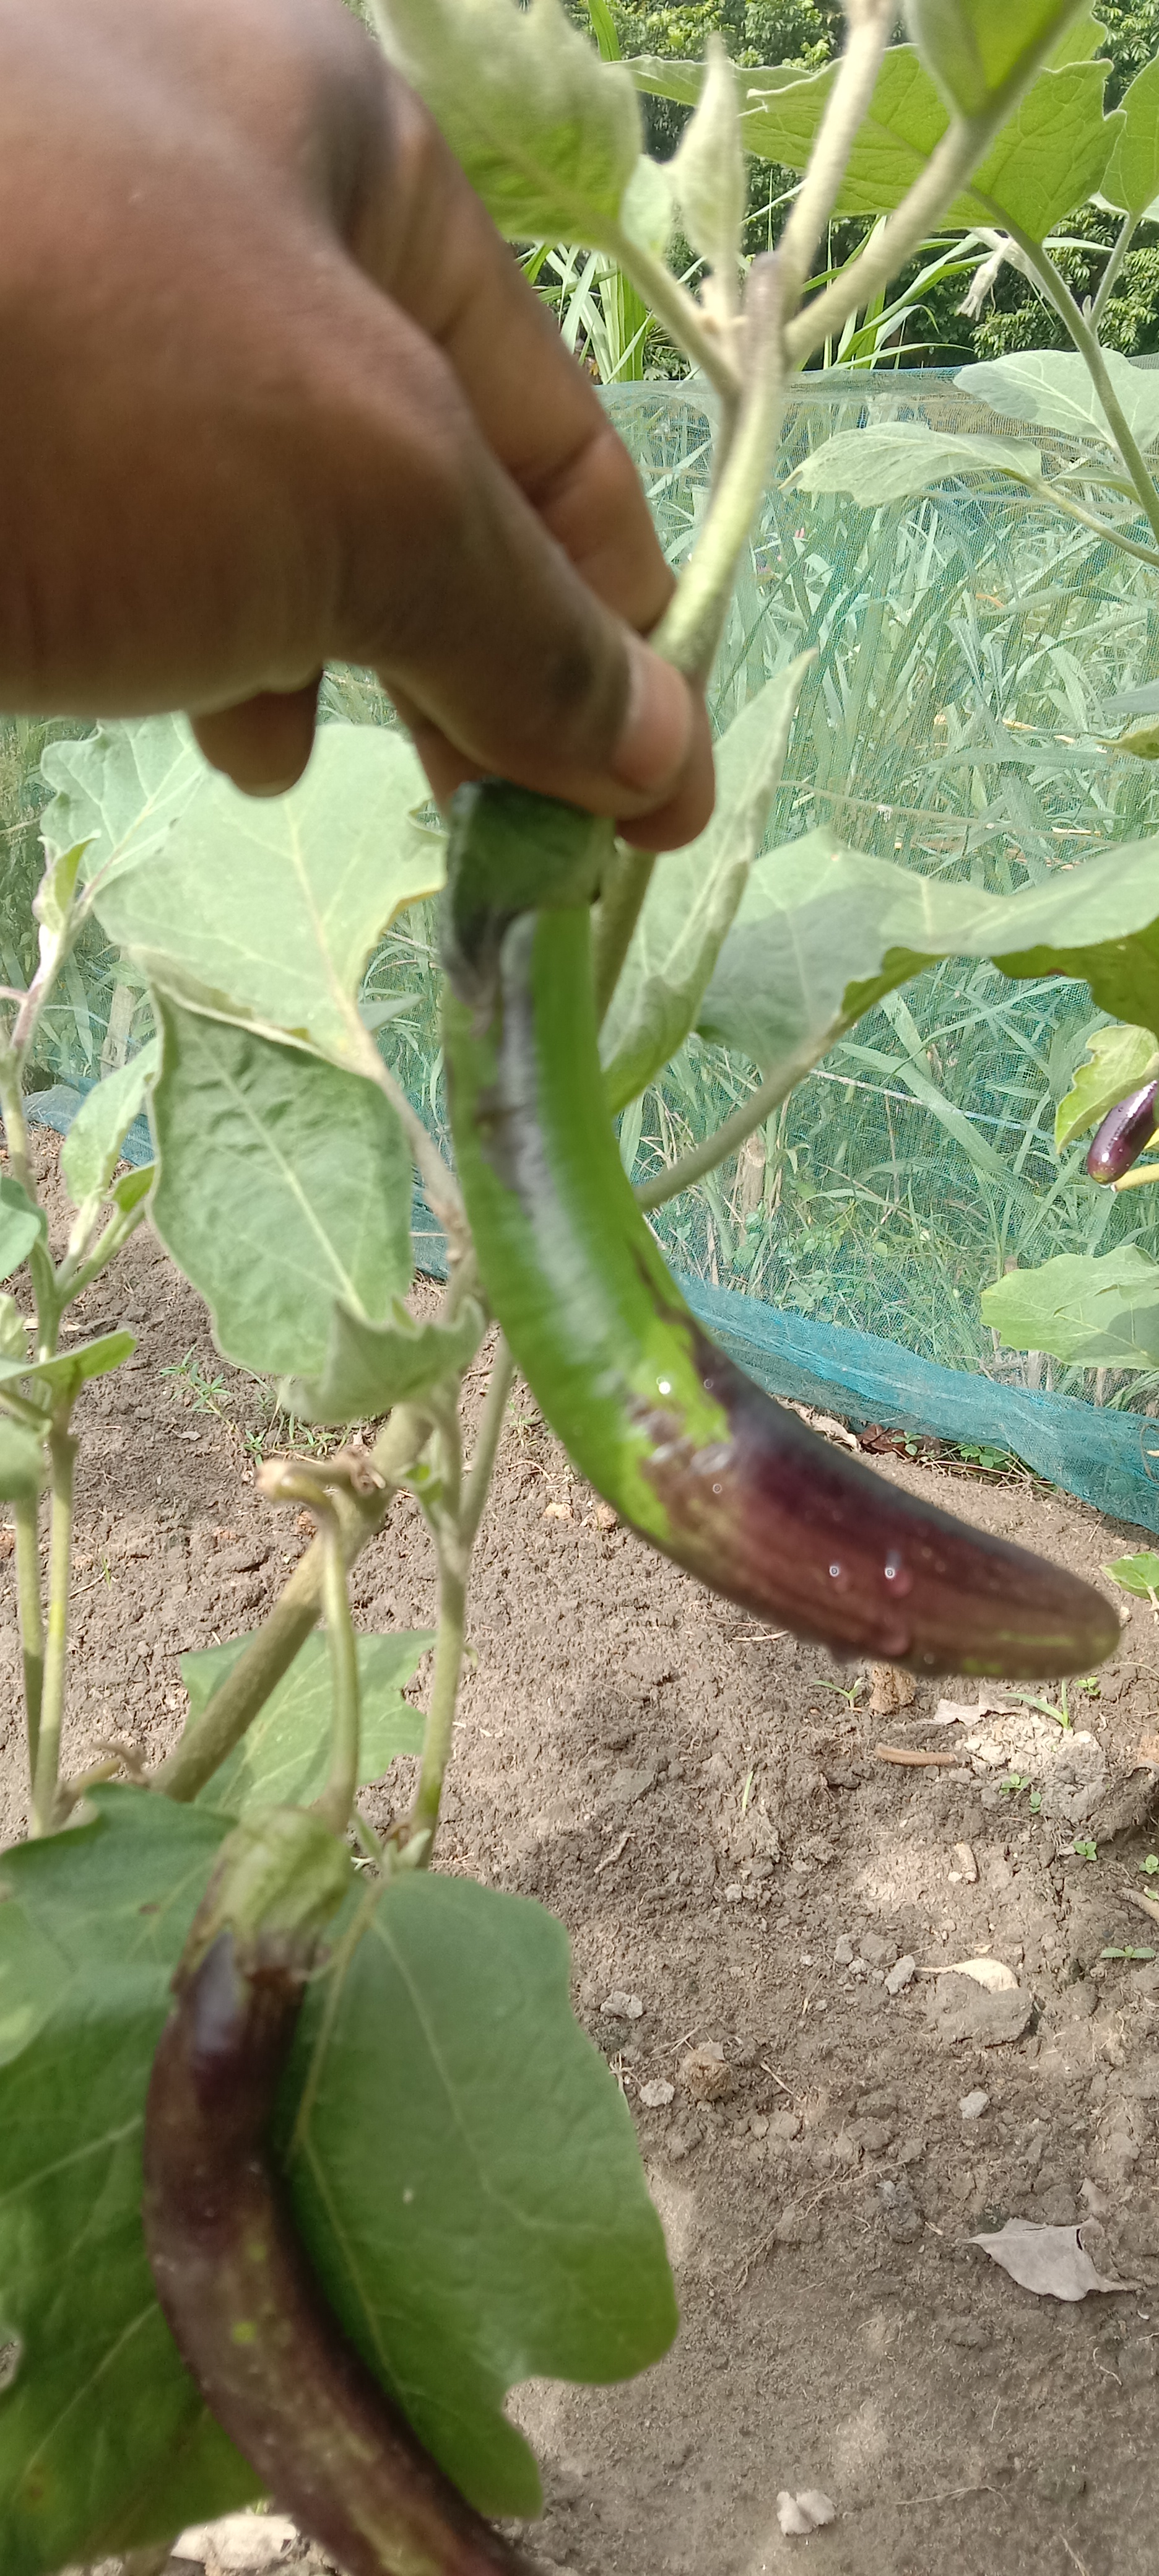
Label: Healty Brinjal